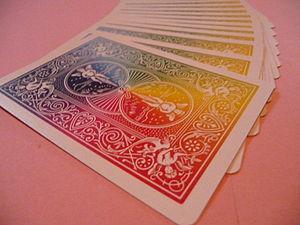
Cartes bicycle multicolores
Bicycle est une marque de cartes à jouer produites par The United States Playing Card Company.